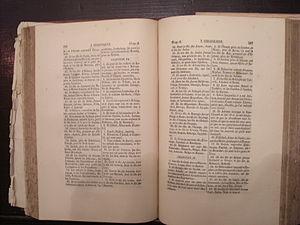
Le Borinage est une région belge de la Région wallonne située dans la province de Hainaut, à l'ouest et au sud-ouest de la ville de Mons. Elle s’étend jusqu’à la frontière franco-belge, à l'extrémité ouest du sillon Sambre-et-Meuse.
La Maison van Gogh est l’habitation, sise à Cuesmes, près de Mons, en Belgique, où vécut le peintre Vincent van Gogh d’août 1879 à octobre 1880. La maison est aujourd’hui un petit musée à la mémoire du grand peintre impressionniste de la fin du XIXe siècle.
Le protestantisme est la troisième religion pratiquée en Belgique. Les protestants, présents en Belgique depuis la Réforme, ont joué un rôle important dans le développement du pays en matière politique, économique et sociale. Depuis 2003, l'État belge reconnaît comme représentant du protestantisme belge le Conseil administratif du Culte protestant et évangélique qui est composé de deux branches :